Pat Carey

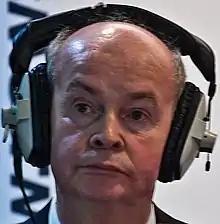
Carey in 2011

Pat Carey (born 9 November 1947) is an Irish former Fianna Fáil politician. He was a Teachta Dála (TD) for the Dublin North-West constituency from 1997 to 2011. He served as the Minister for Community, Equality and Gaeltacht Affairs from 2010 to 2011, and also as Government Chief Whip from 2008 to 2010.